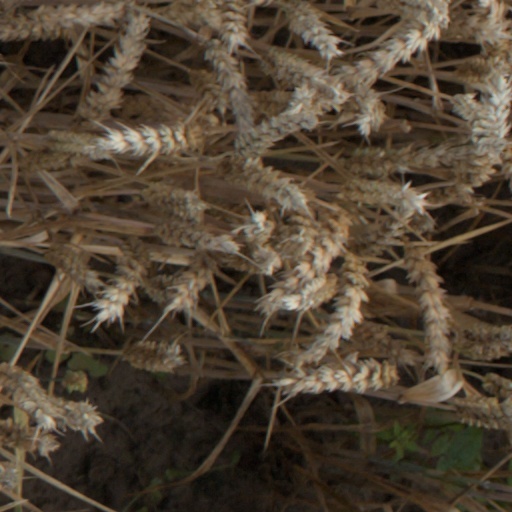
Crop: wheat